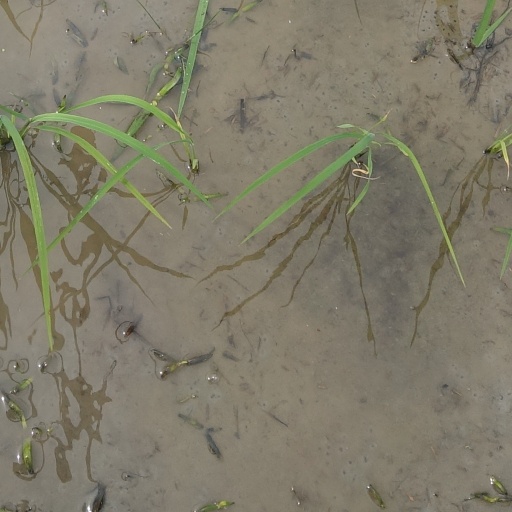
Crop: rice